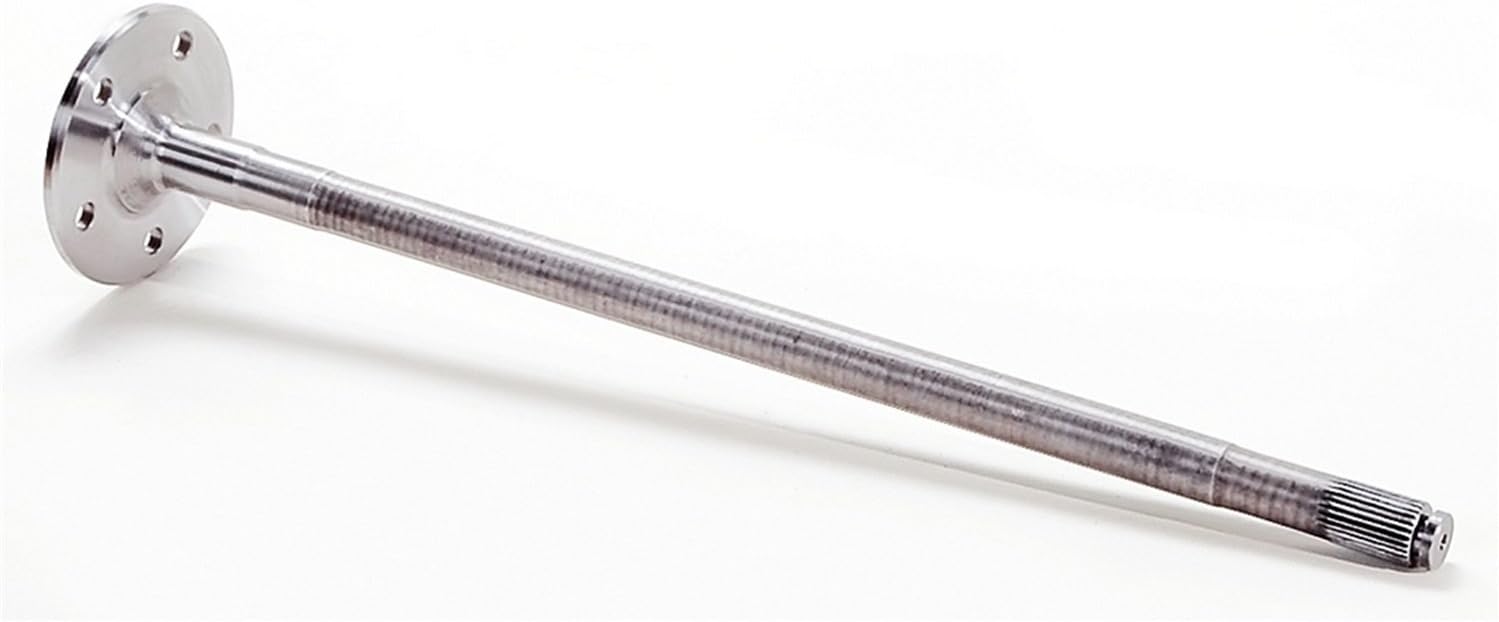
Alloy USA 15110 Axle Shaft, Rear, 5-Lug; 79-93 Ford Mustang/Ranger/Bronco, 8.8 Inch
Category: Automotive
Don't just replace your axle shafts, upgrade them. For less than the cost of an original replacement axle shaft you can upgrade to an Alloy USA performance shaft. Our axles are made from 1541H. Each axle is heat-treated and induction hardened to have twice the tensile strength than stock and is up to 35 percent stronger. We use the latest cold spline rolling technology to produce splines that are stronger than traditional cut splines. No cuts means no edges which create stress points and can lead to fracturing. Each shaft is backed by our exclusive 10-year warranty.
Features: 1541H | UP to 35 percent stronger than OE | CNC machined | Twice the tensile strength over OE | Limited 10 Year Warranty